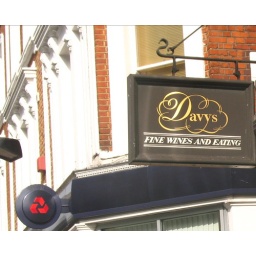
Davys wine bar sign in Paddington, London. @ all rights reserved